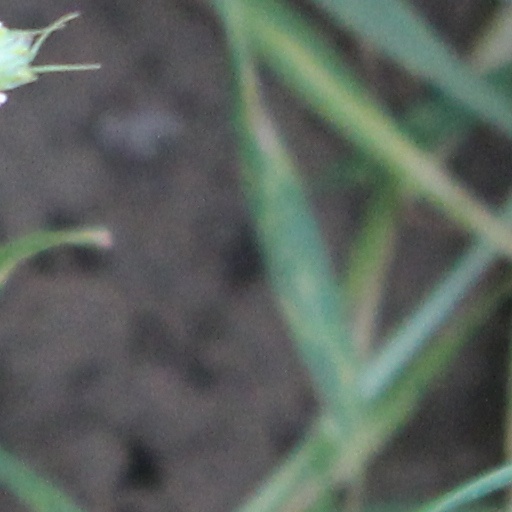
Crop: wheat